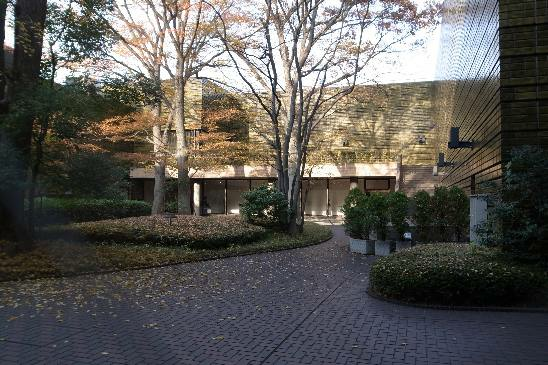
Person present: No